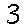
Label: 3